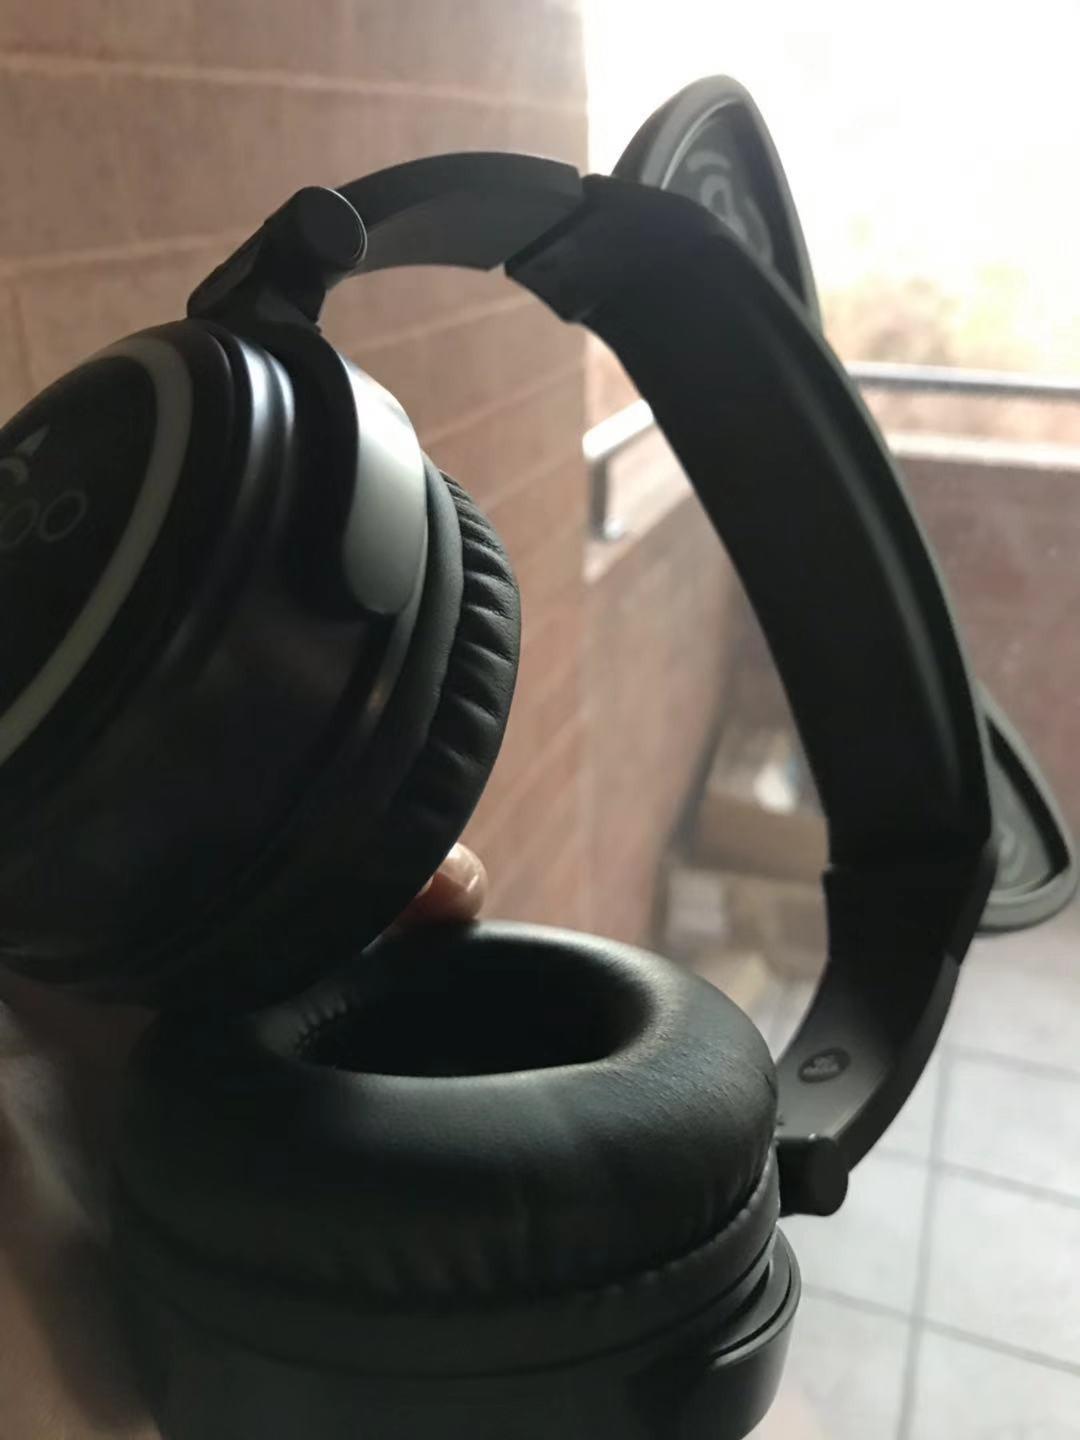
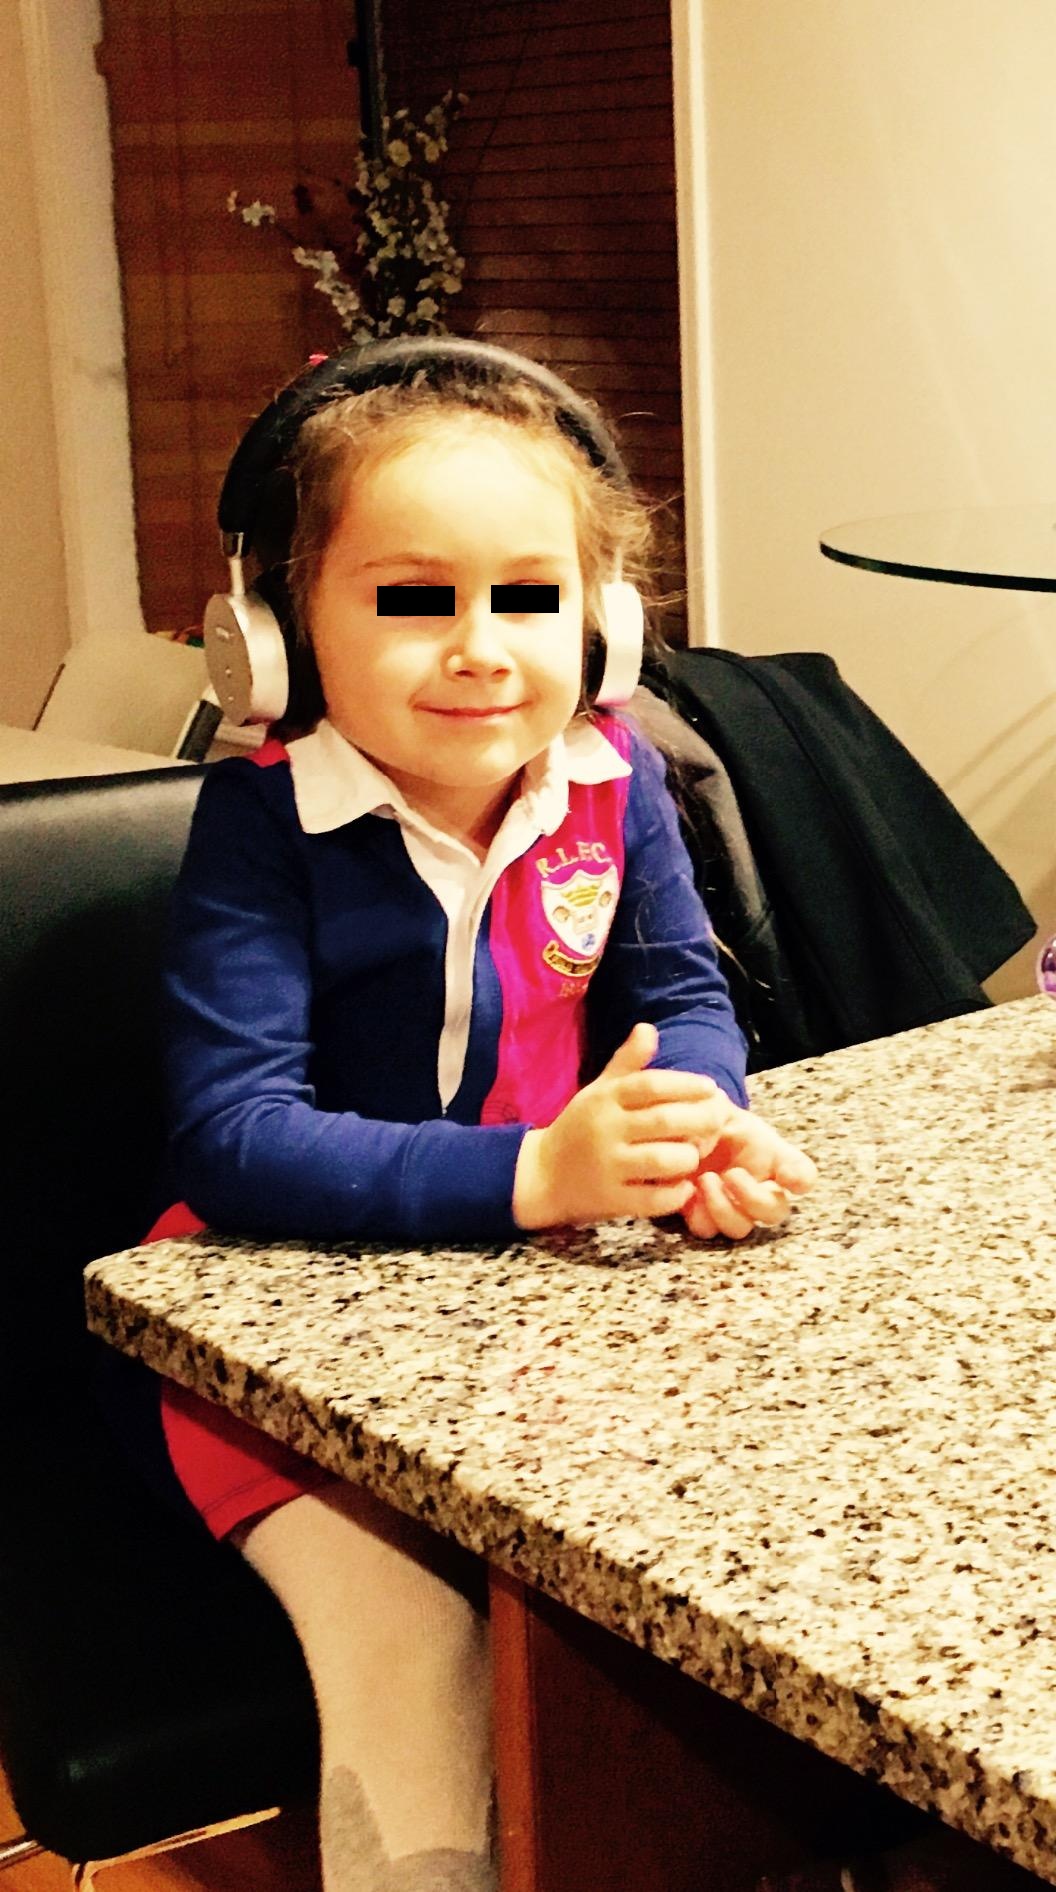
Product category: headphones
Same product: no